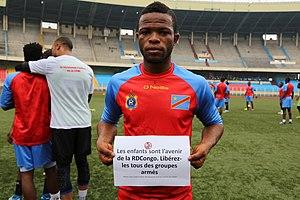
Meschack Elia lors d'une campagne de la MONUSCO contre le recrutement d'enfants soldats.
Meschack Elia, né le 6 août 1996 à Kinshasa, est un footballeur international congolais. Il joue au poste d'attaquant dans le club suisse du BSC Young Boys.